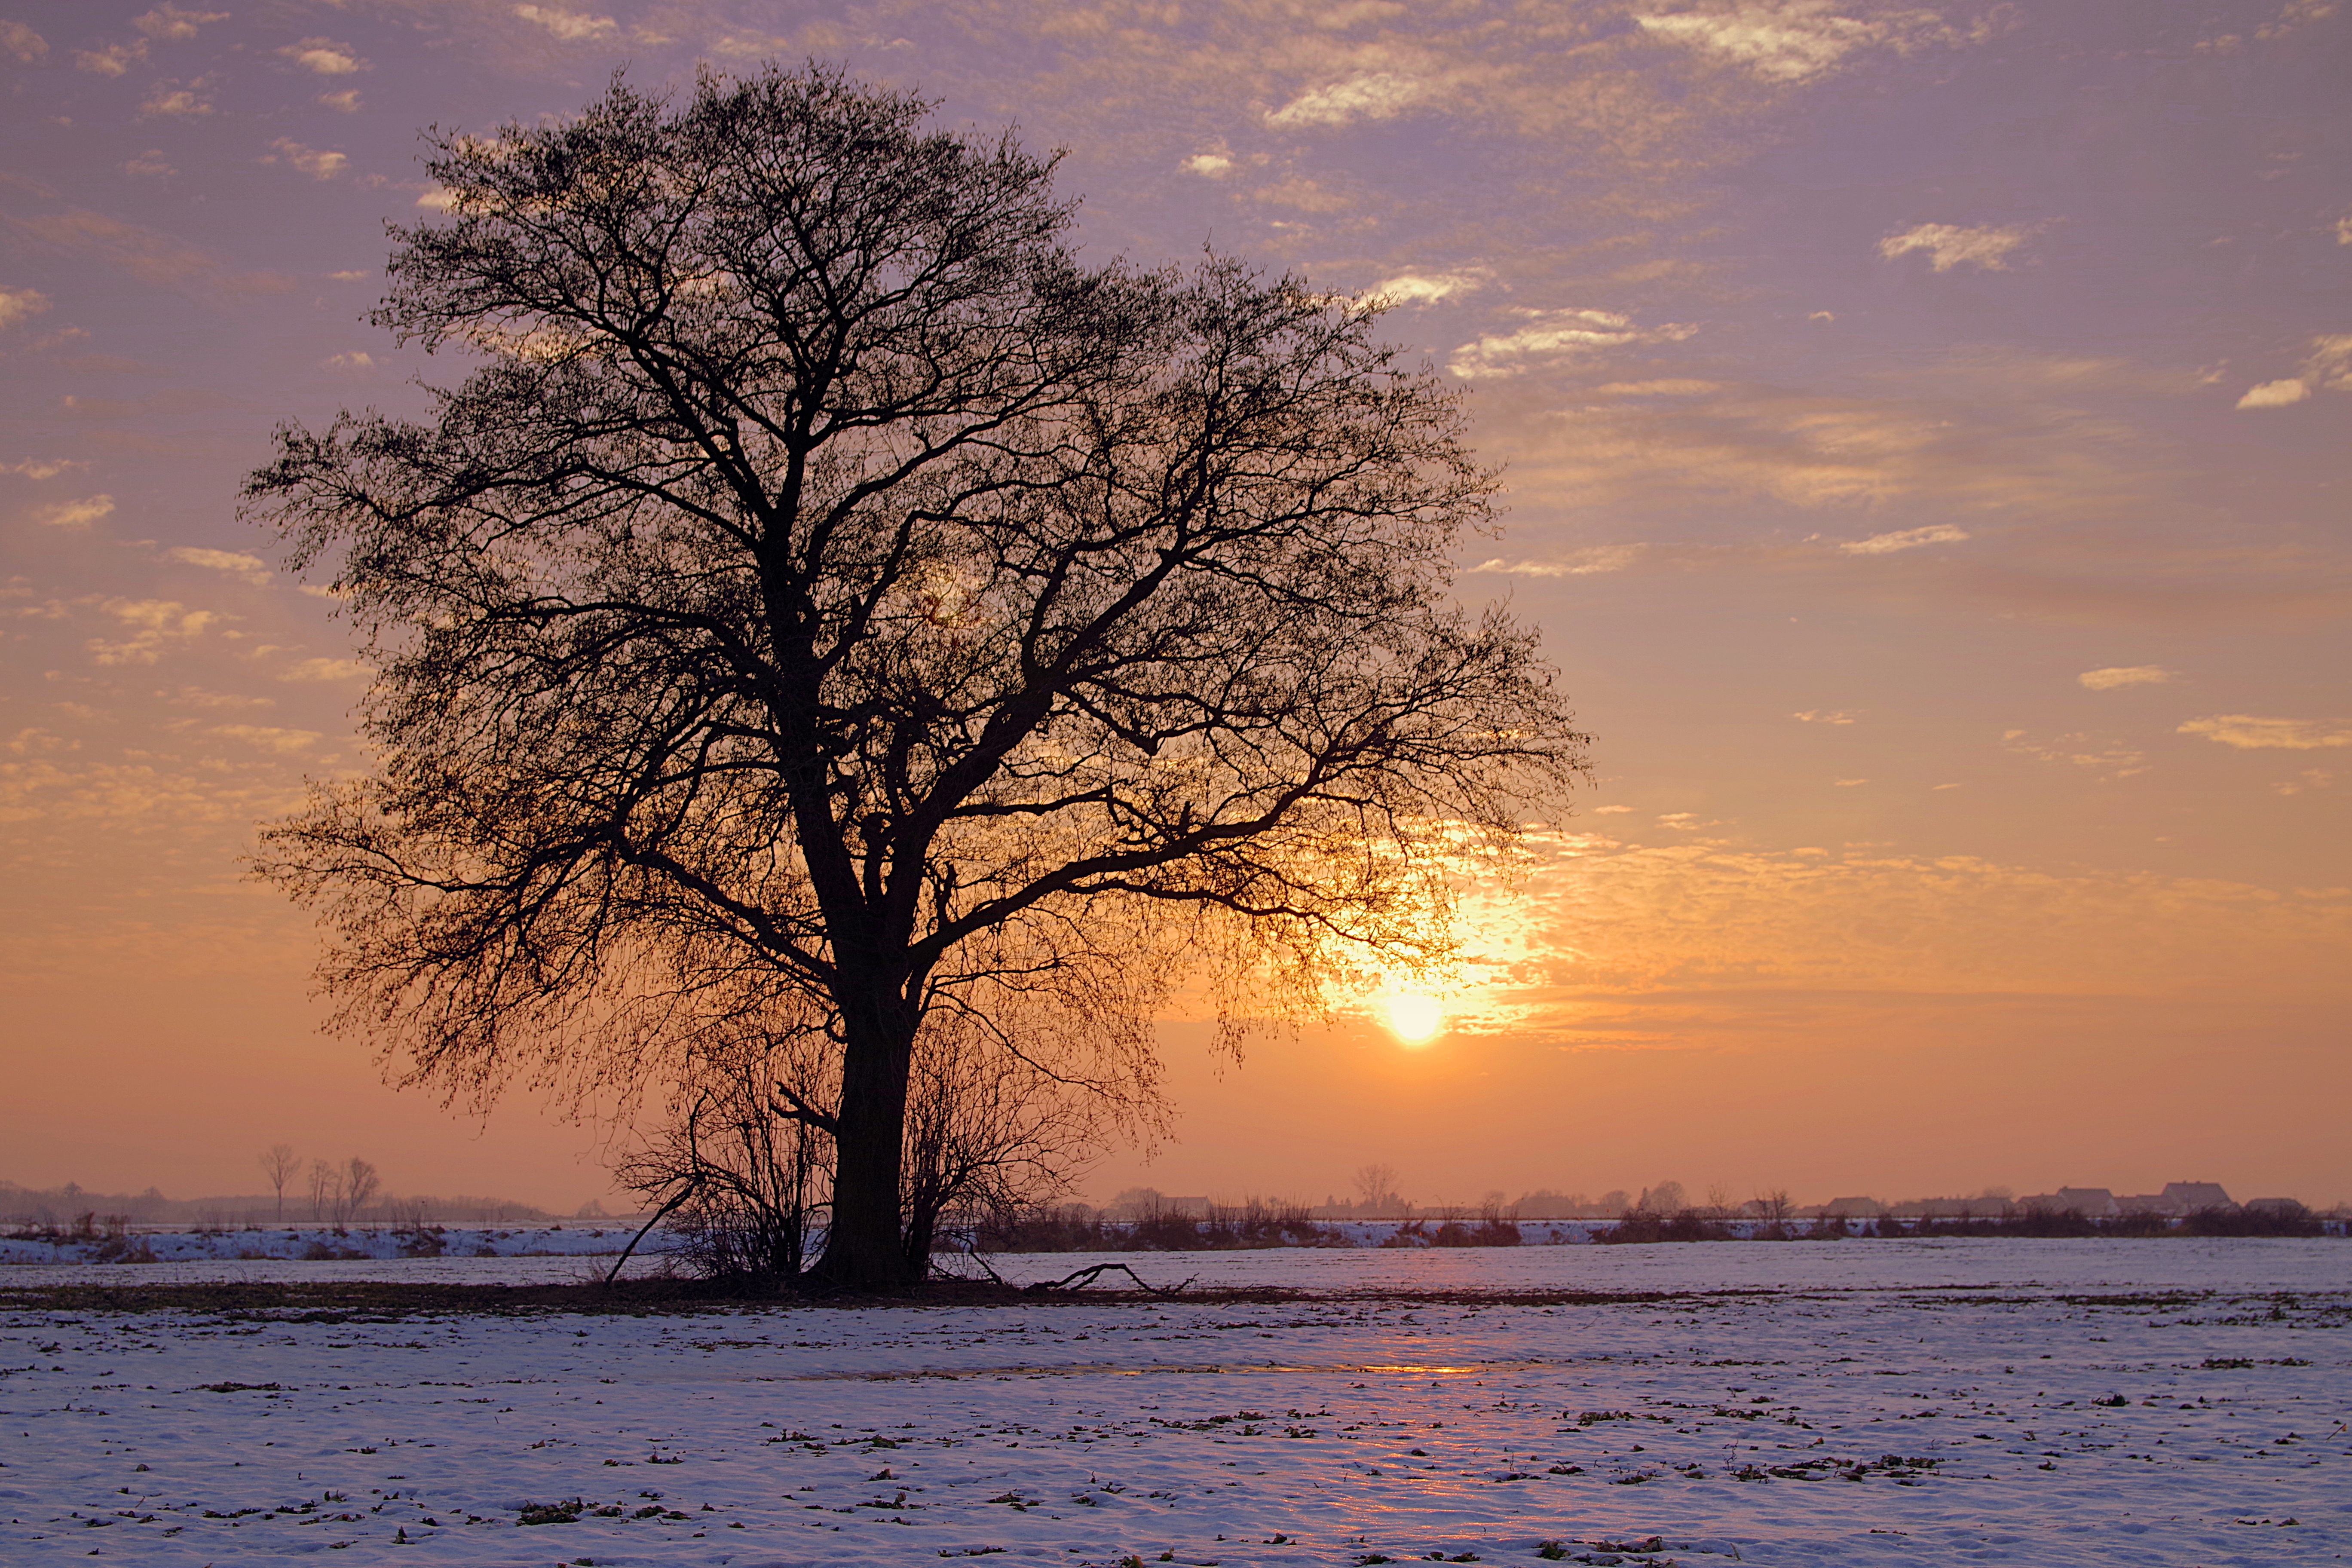
sky, nature, tree, sunrise, atmospheric phenomenon, sunset, winter, dawn, weather, morning, horizon, plant, season, evening, dusk, cloud, woody plant, sunlight, snow, frost, branch, landscape, sun, mist, reflection